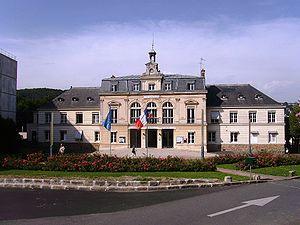
Orsay est une commune française située dans le département de l’Essonne en région Île-de-France.